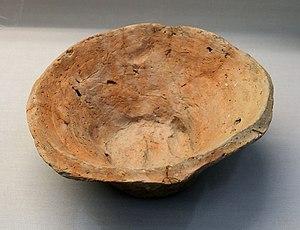
La période d'Uruk est une période à la charnière entre la préhistoire et l'histoire de la Mésopotamie, qui couvre à peu près le IVᵉ millénaire av. J.-C. Comme son nom l'indique, elle a été identifiée à partir des fouilles archéologiques de la cité d'Uruk, en Basse Mésopotamie, qui ont livré pour cette période un ensemble monumental dépassant largement ce qui se faisait ailleurs à la même époque.
L'histoire de la Mésopotamie débute avec le développement des communautés sédentaires dans le nord de la Mésopotamie au début du Néolithique, et s'achève dans l'Antiquité tardive. Elle est reconstituée grâce à l'analyse des fouilles archéologiques des sites de cette région, et à partir du IVᵉ millénaire av. J.‑C. par des textes écrits essentiellement sur des tablettes d'argile, la Mésopotamie étant l'une des premières civilisations à inventer l'écriture, avec l’Égypte antique.
Ninive est une ancienne ville de l'Assyrie, dans le Nord de la Mésopotamie. Elle se situait sur la rive est du Tigre, au confluent du Khosr, à un emplacement aujourd'hui localisé dans les faubourgs de la ville moderne de Mossoul, en Irak, dont le centre se trouve de l'autre côté du fleuve. Les deux sites principaux de la cité sont les collines de Kuyunjik et de Nebī Yūnus.